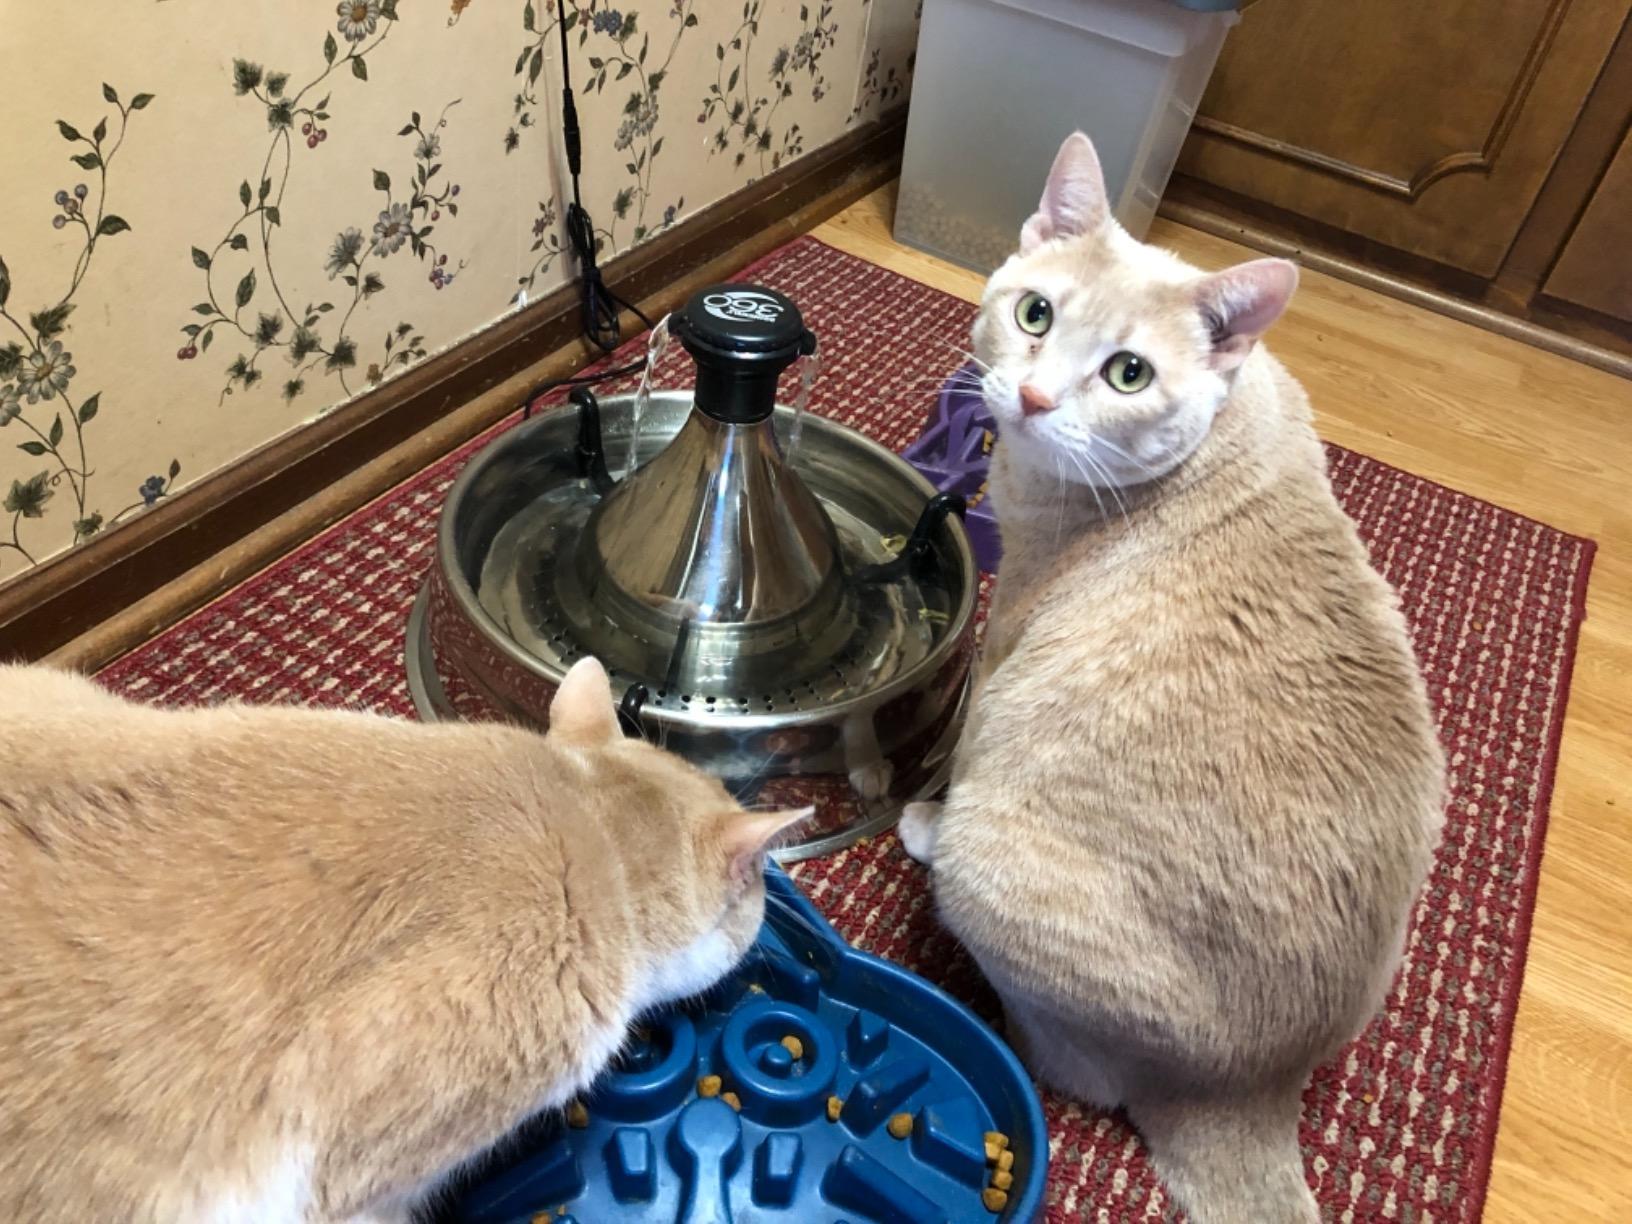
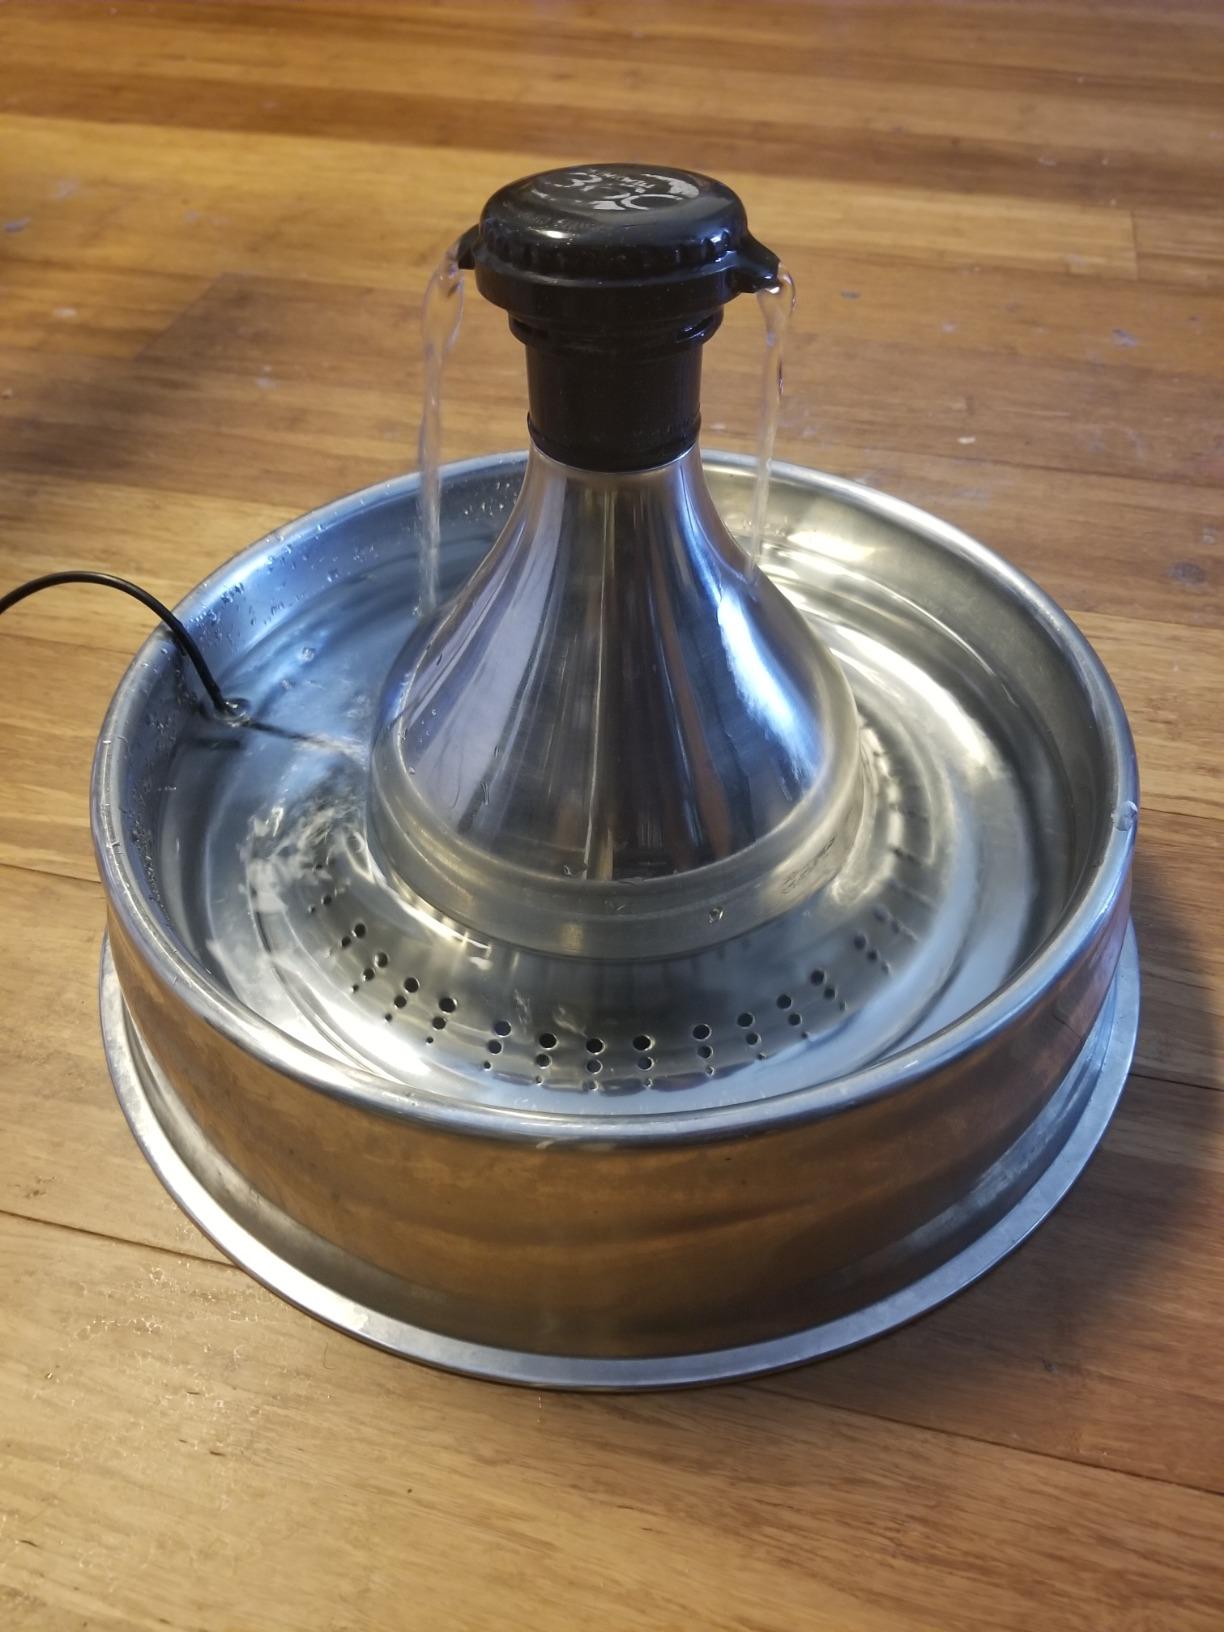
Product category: items_bowl
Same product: yes